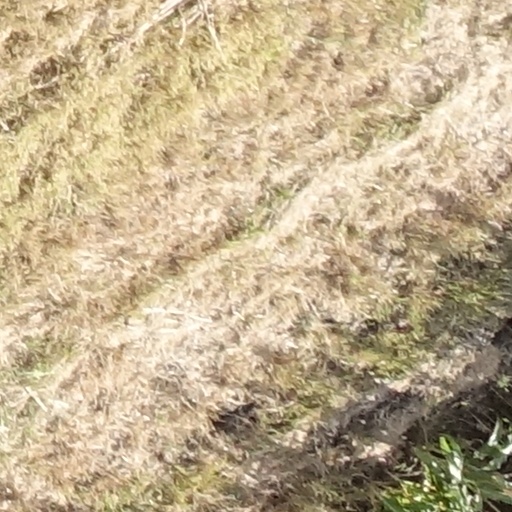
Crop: sorghum